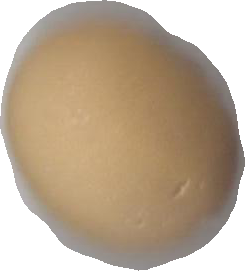
Variety: Dega